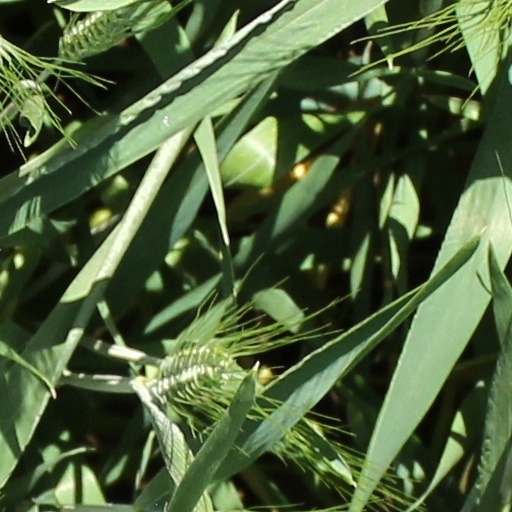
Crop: wheat